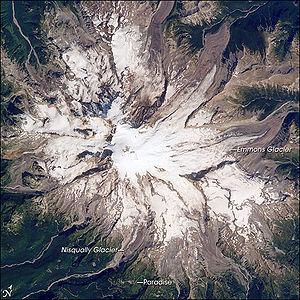
Le mont Rainier est un stratovolcan actif de la chaîne des Cascades situé dans l'État de Washington, aux États-Unis. Situé à environ 90 kilomètres au sud-est de la ville de Seattle, il reste un danger pour la population environnante estimée à environ 1,5 million d'habitants.